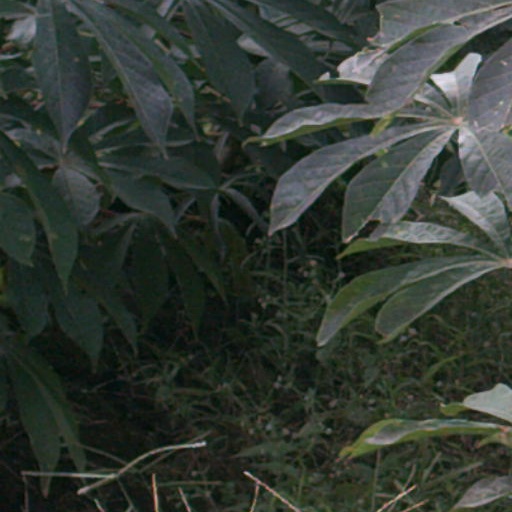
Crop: cassava